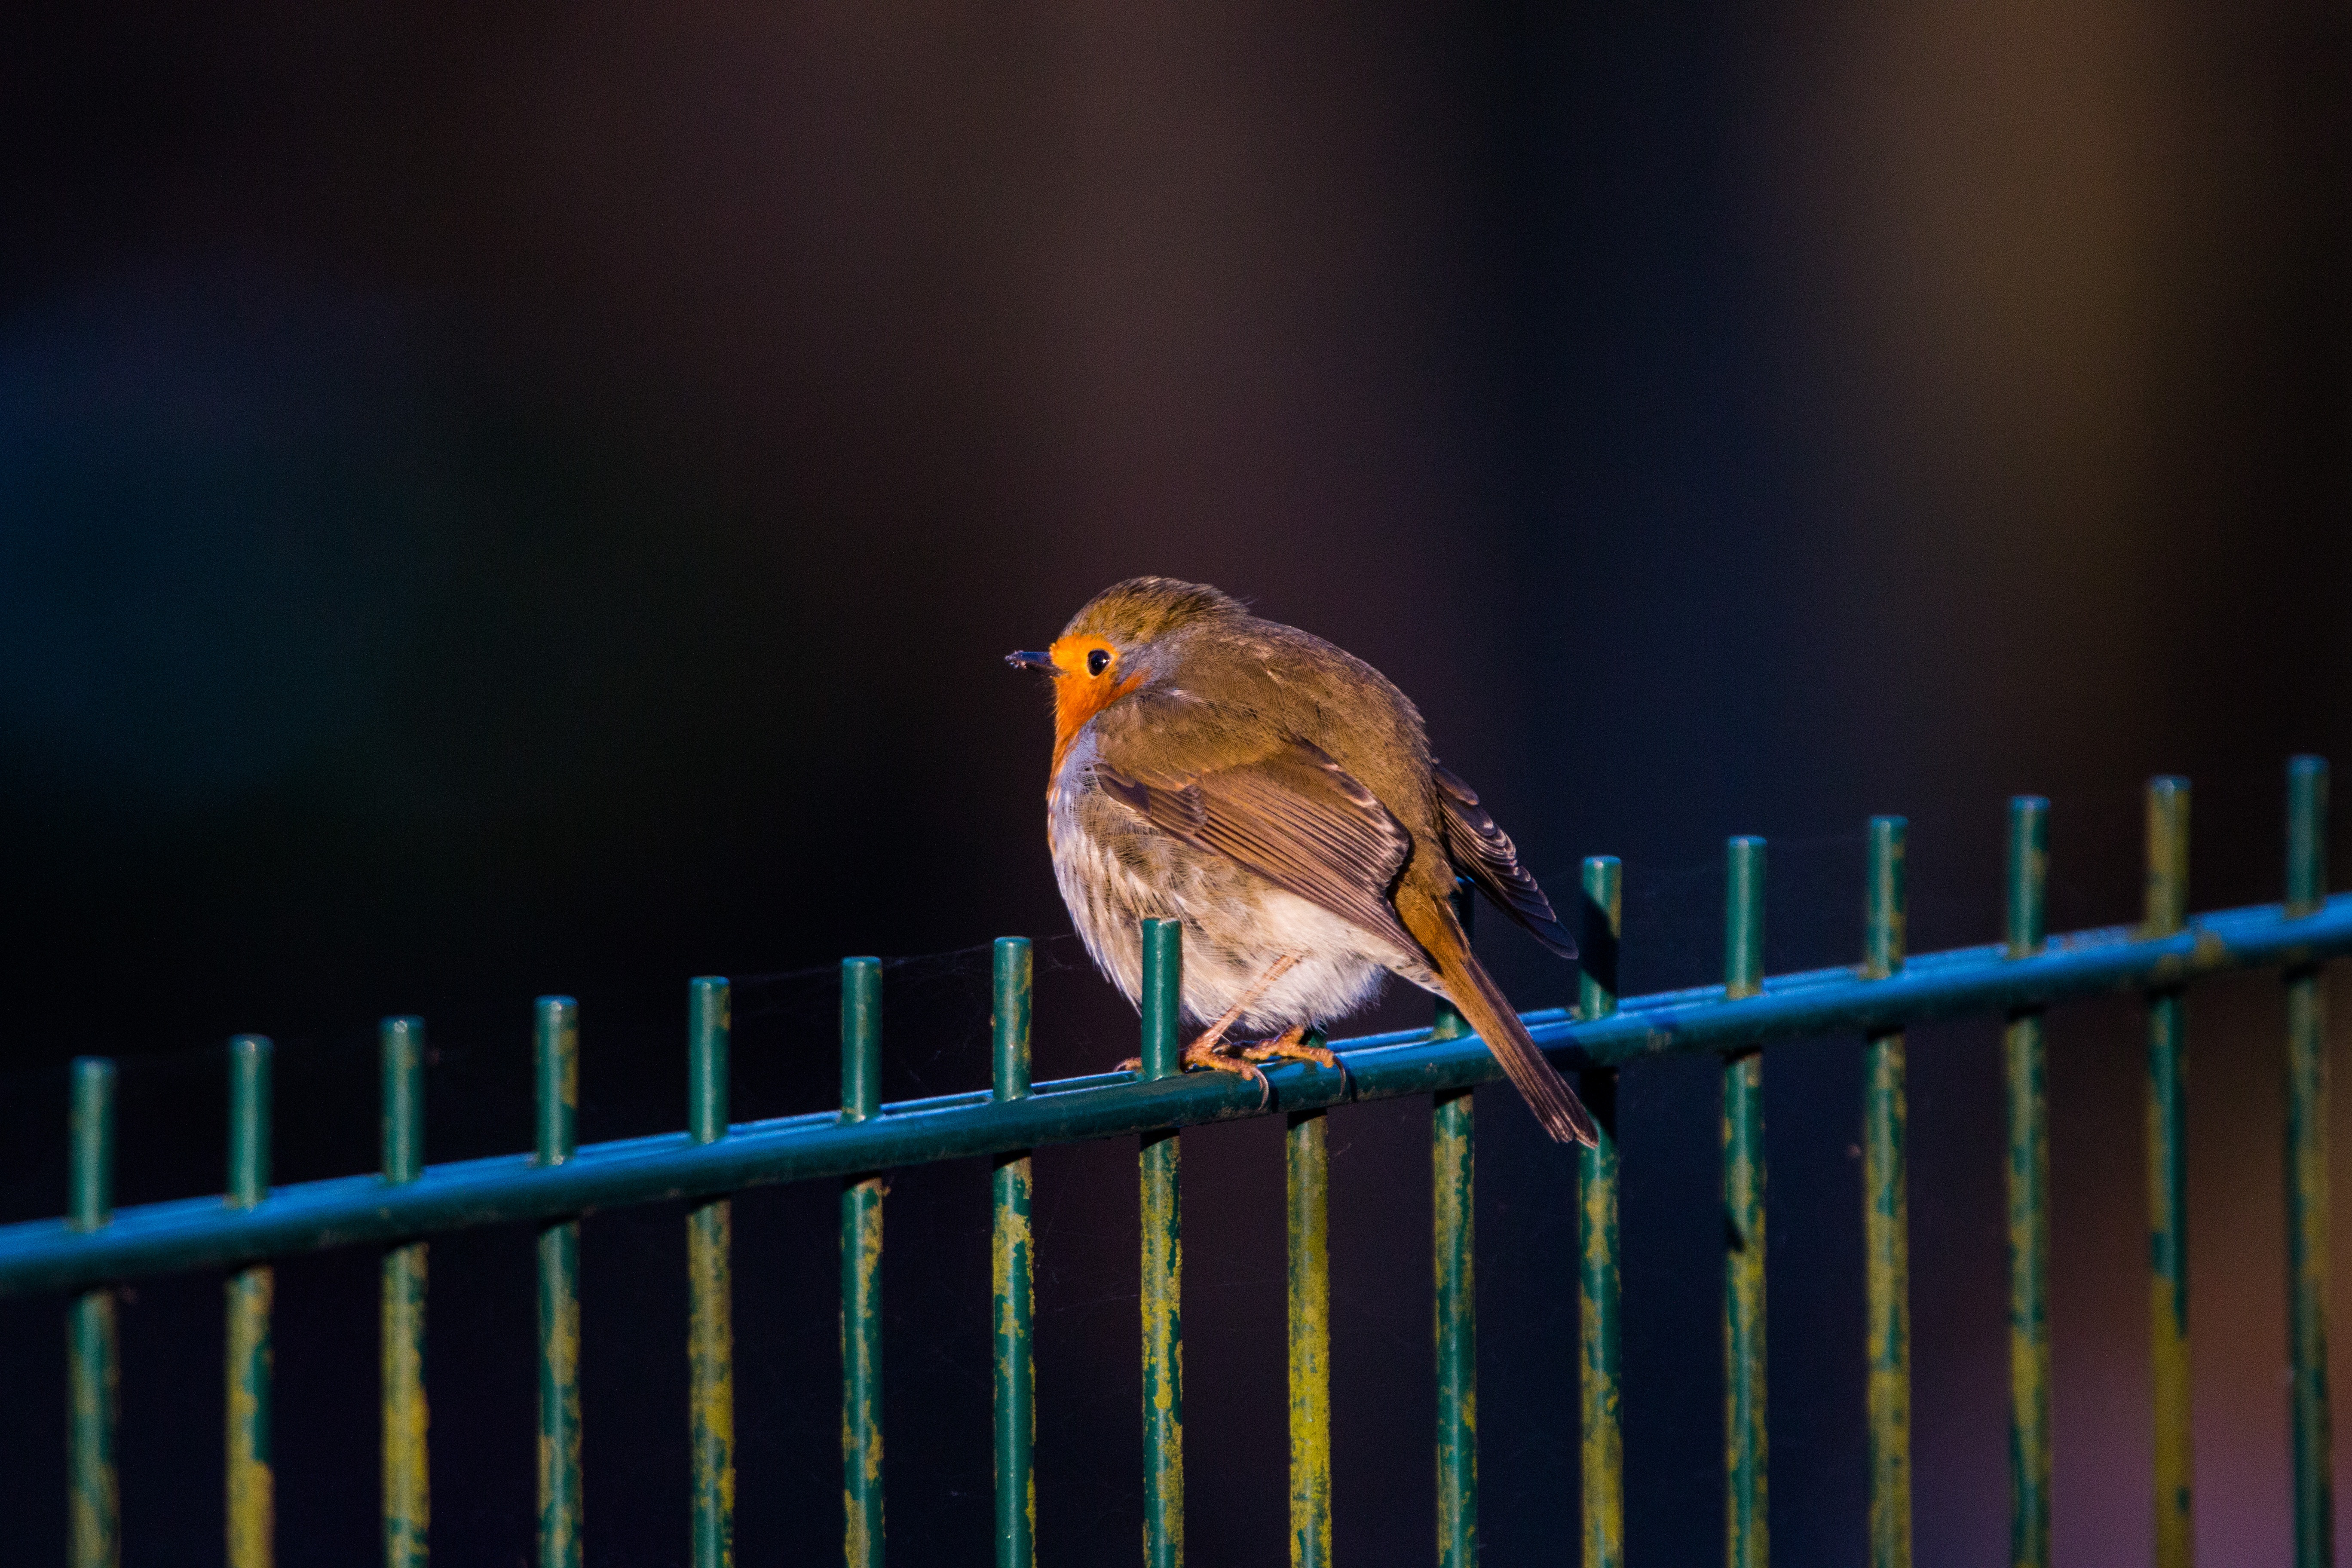
nature, cold, bird, fence, beak, sitting, robin, fauna, songbird, vertebrate, finch, foraging, macro photography, old world flycatcher, perching bird